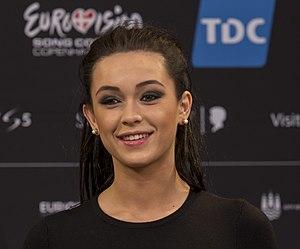
Mariya Yaremtchouk, née le 2 mars 1993 à Tchernivtsi, est une chanteuse ukrainienne.